Humanities

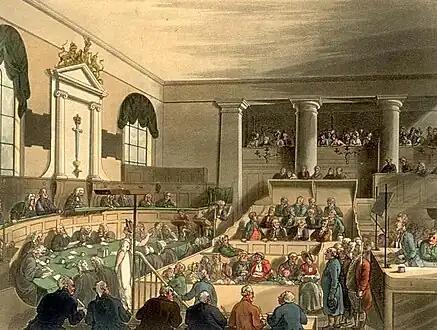
A trial at a criminal court, the Old Bailey in London

In everyday language, law refers to a rule that is enforced by a governing institution, as opposed to a moral or ethical rule that is not subject to formal enforcement. The study of law can be seen as either a social science or a humanities discipline, depending on one's perspective. Some see it as a social science because of its objective and measurable nature, while others view it as a humanities discipline because of its focus on values and interpretation. Law is not always enforceable, especially in the international relations context. Law has been defined in various ways, such as "a system of rules", "an interpretive concept" for achieving justice, "an authority" to mediate between people's interests, or "the command of a sovereign" backed by the threat of punishment.